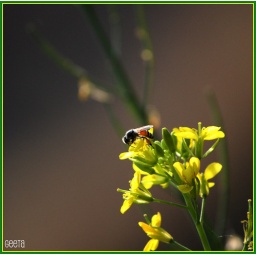
while returning back from Sinhgad saw this small Bee flying on flowers in bright sun light.....Location: SinhgadDist: 8 ft